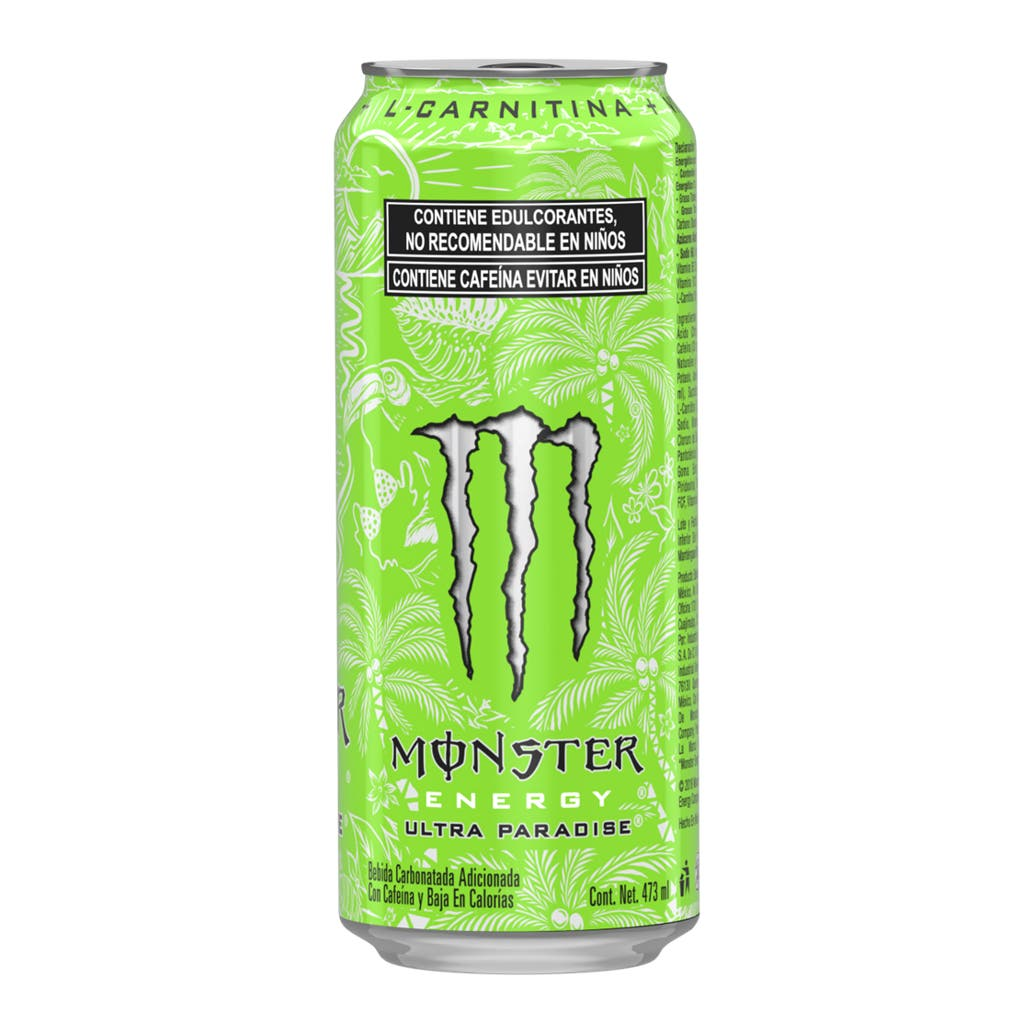
A Monster Zero Ultra Paradise flavor energized drink in a 473-milliliters  can